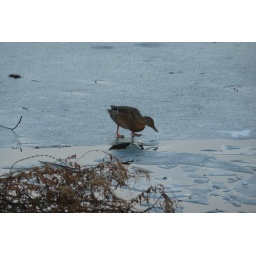
A duck braves the frozen lake in Danson Park, Bexleyheath on Christmas Day 2009